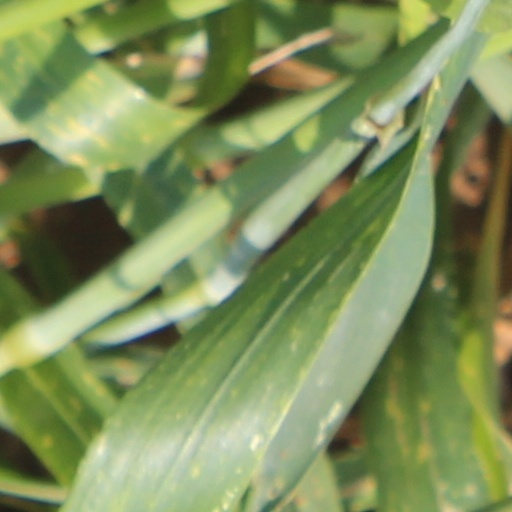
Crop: wheat